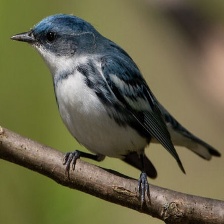
Species: CERULEAN WARBLER
Scientific name: SETOPHAGA CERULEA